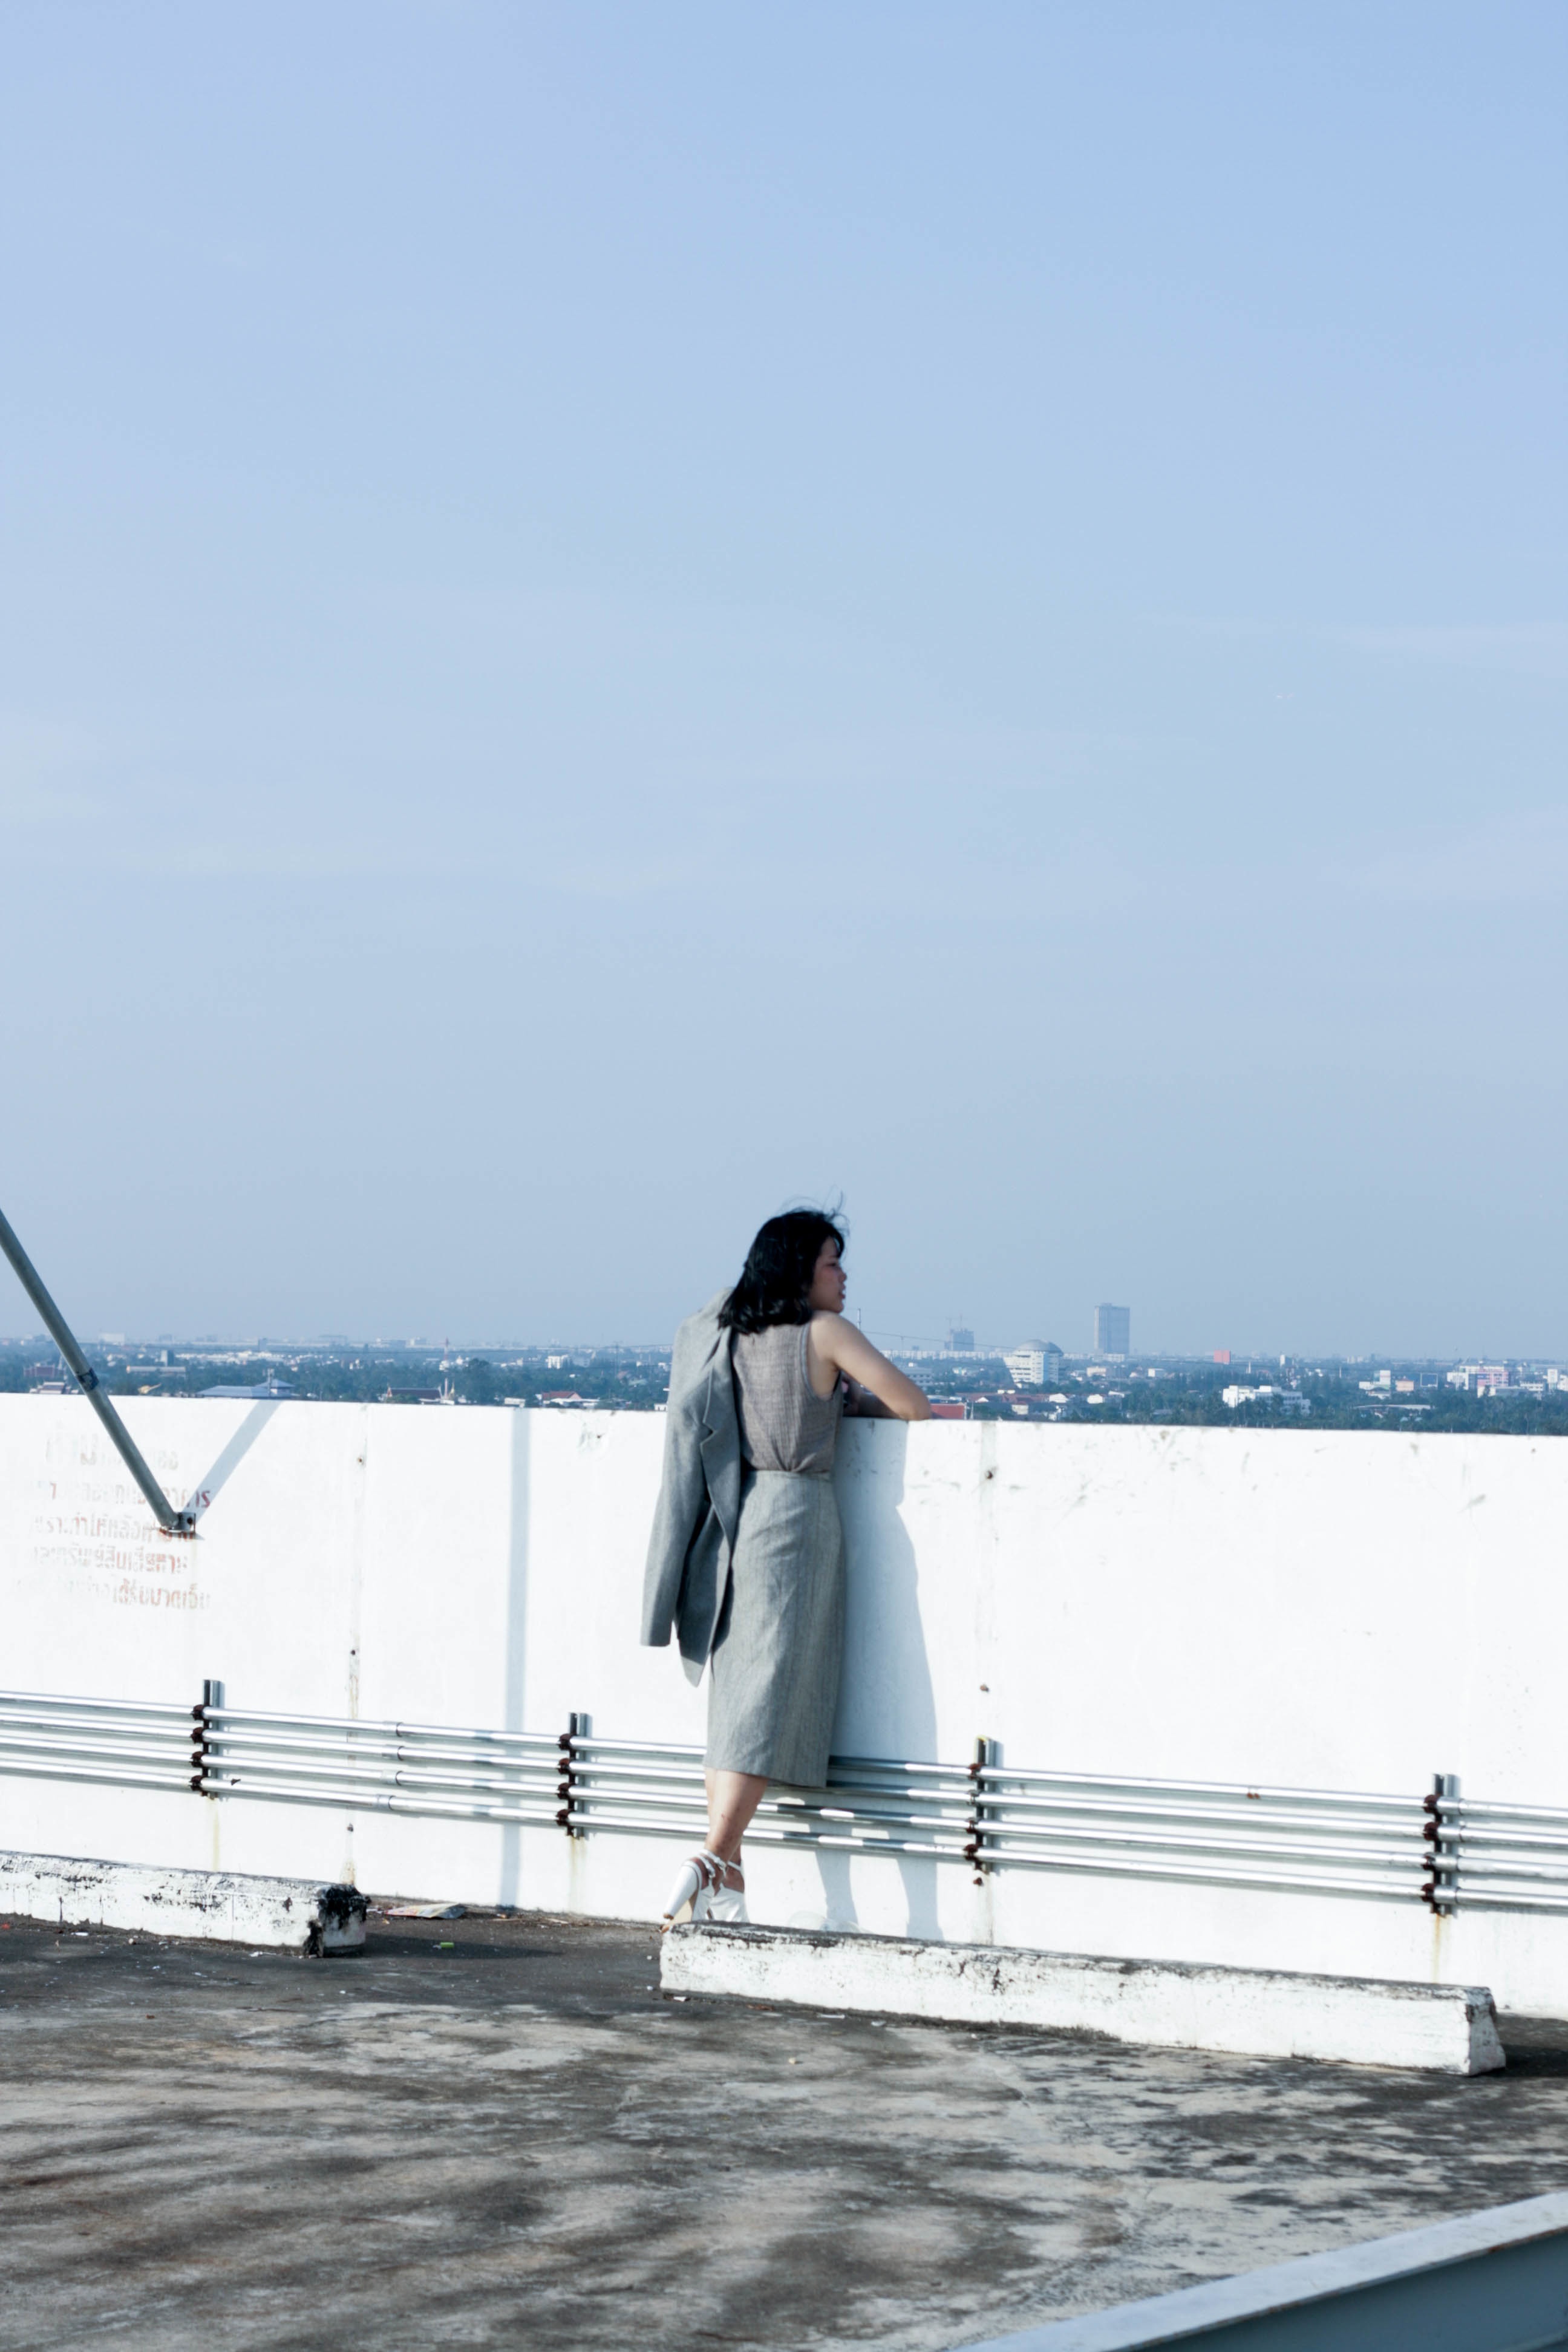
beach, sea, coast, ocean, winter, wind, vacation